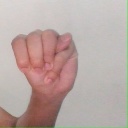
अक्षर: म